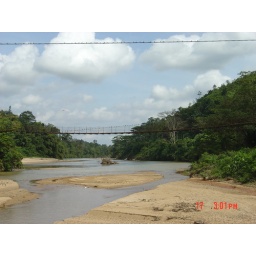
Hanging bridge over river